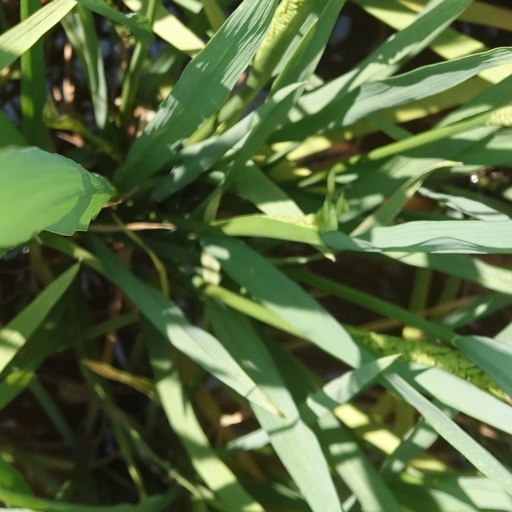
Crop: rice